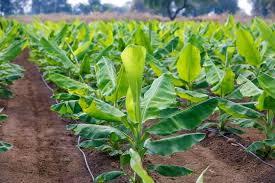
Shamba la ndizi ambazo bado hazijakomaa, ambapo tunaona zimepangwa vizuri, kunaa, paipu, zimepita kando, ya mstari wa ndizi kule nyuma, kunaonekana kuna miti, kando kando, na udongo chini, unaonekana kuwa rangi ya (cs)brown(cs).